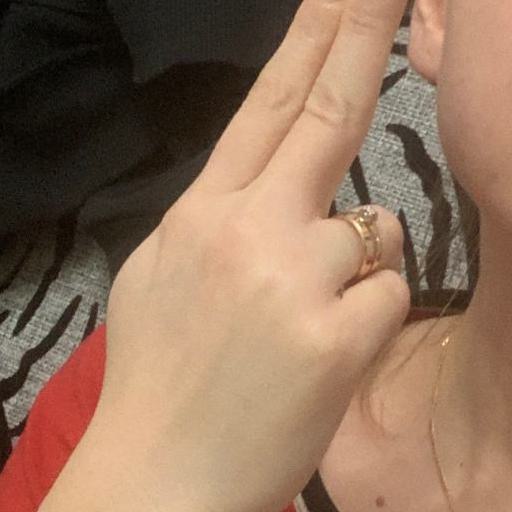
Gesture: two_up_inverted